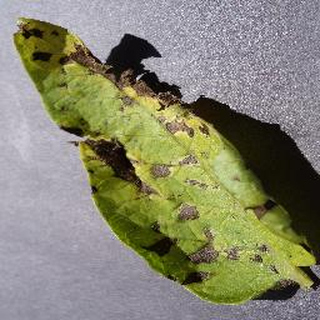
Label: potato_early_blight